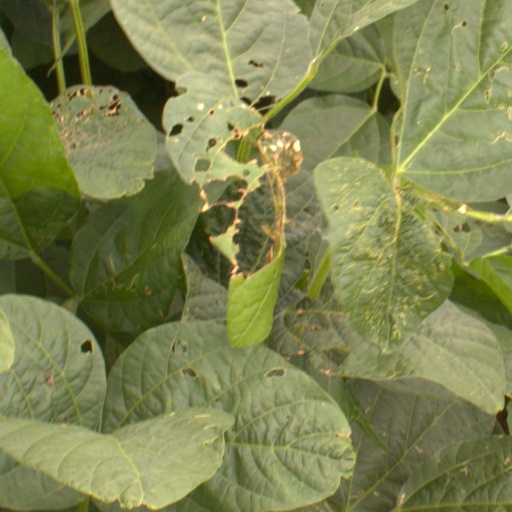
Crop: soybean